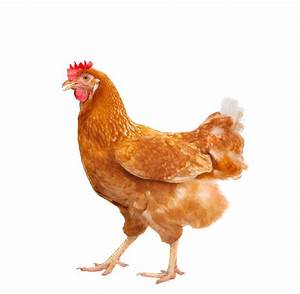
Label: gallina